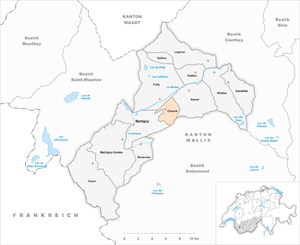
Charrat est une commune suisse du canton du Valais située dans le district de Martigny. Le 1ᵉʳ janvier 2021, elle sera fusionnée avec la commune de Martigny.